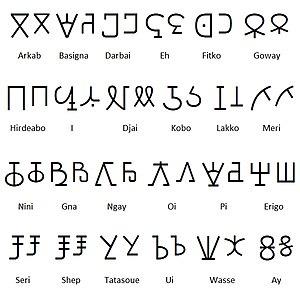
Alphabet zaghawa.
Le zaghawa est une langue saharienne parlée au Soudan et au Tchad par la population zaghawa et les Awlad Mana.